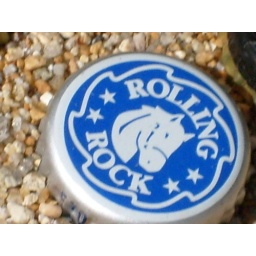
bottle cap in beach sand